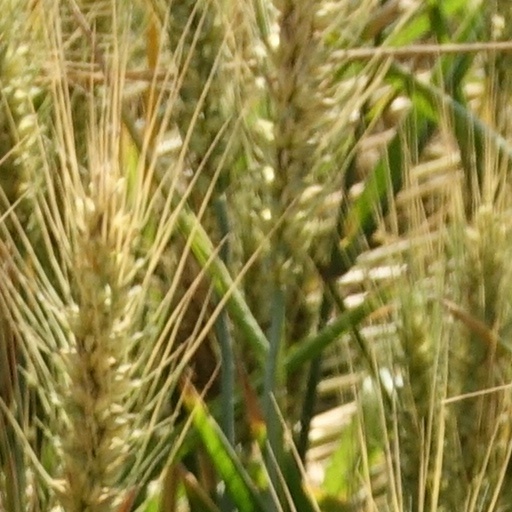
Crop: wheat